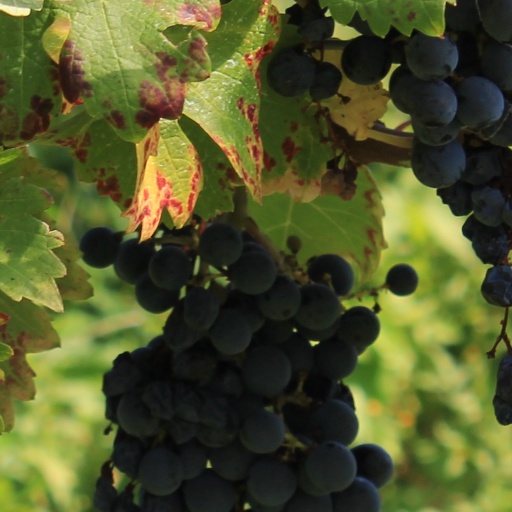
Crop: grape